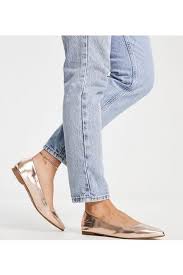
Label: Ballet Flat